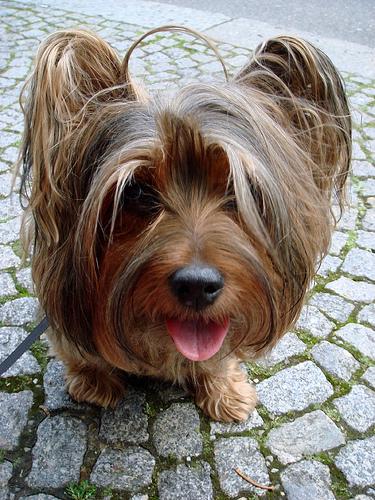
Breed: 231-n000081-silky_terrier